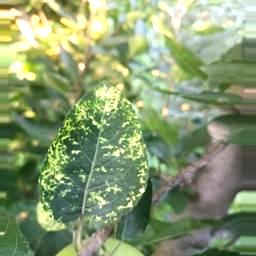
Label: Apple_Mosaic